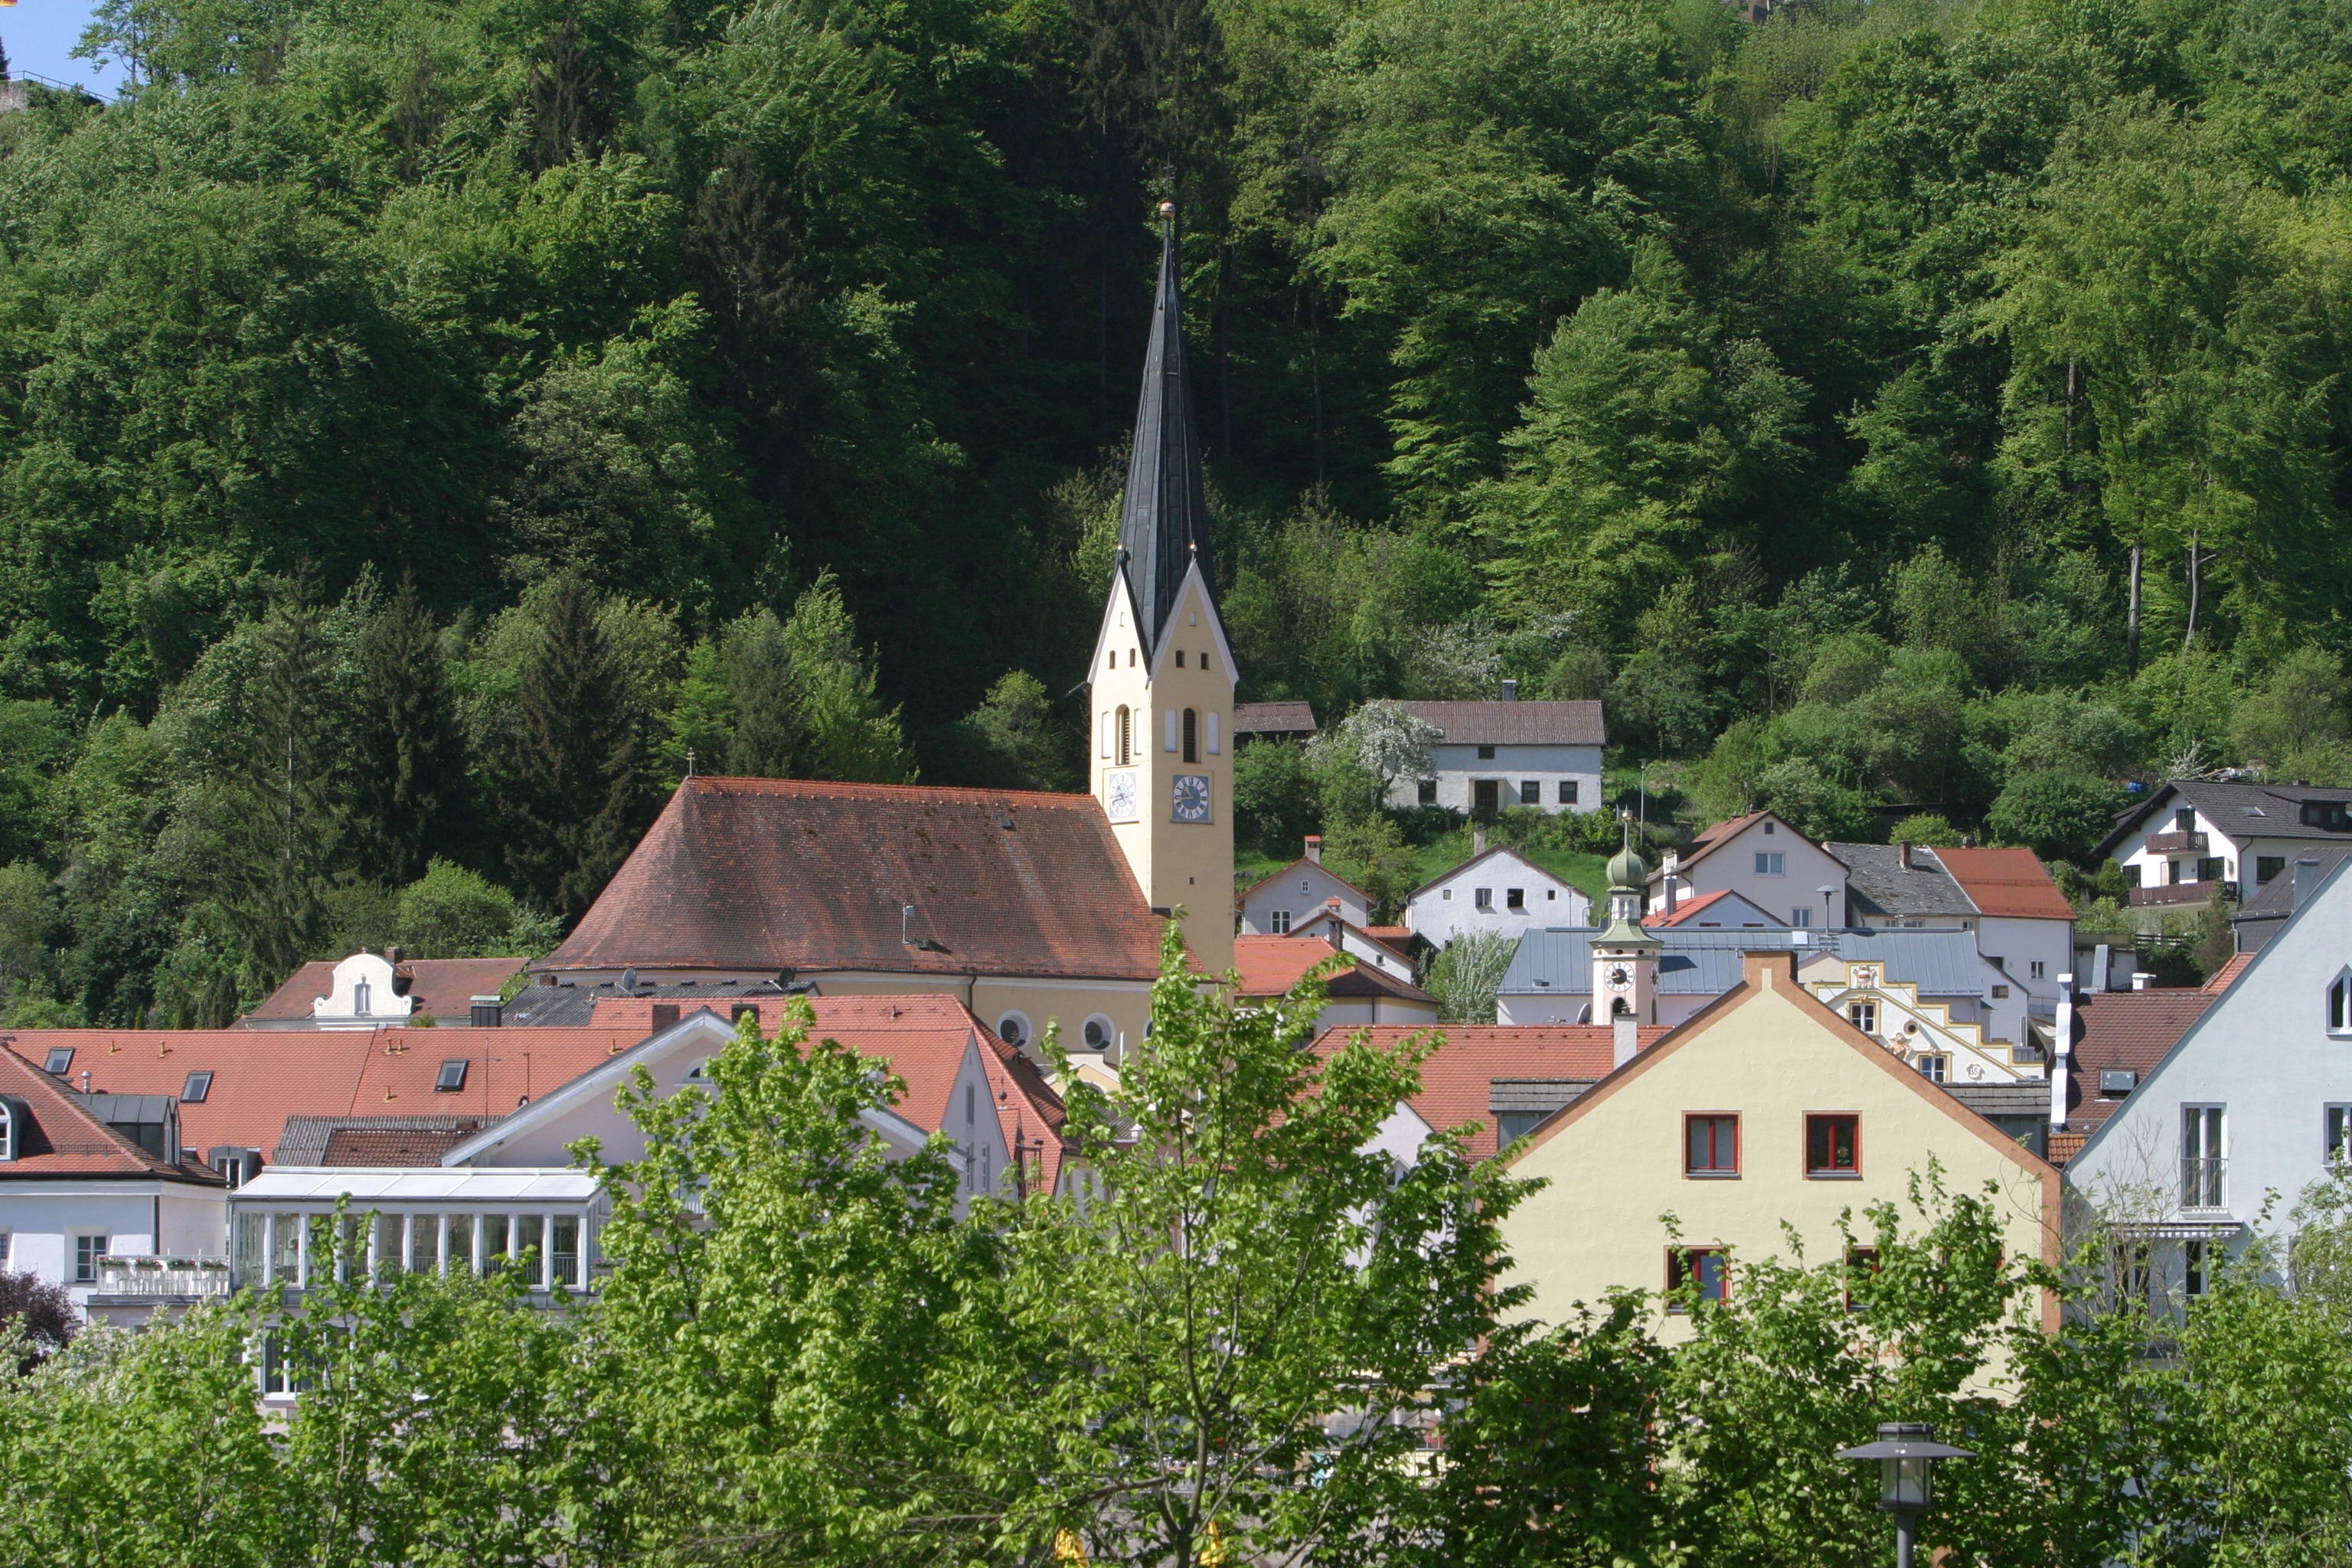
tree, house, town, city, home, mountain range, village, suburb, cottage, church, estate, neighbourhood, rural area, niederbayern, residential area, human settlement, altm hl valley, riedenburg, altm hltal nature park